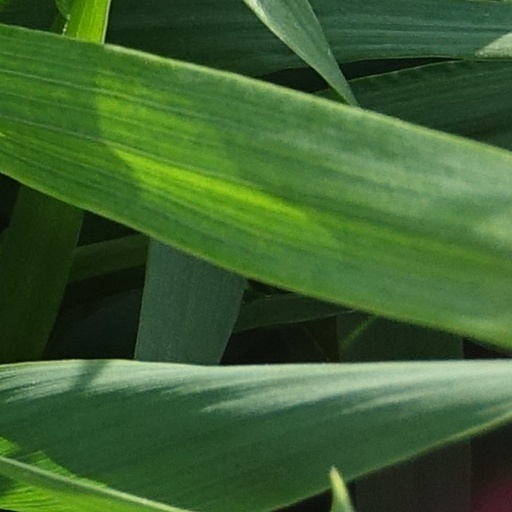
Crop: wheat